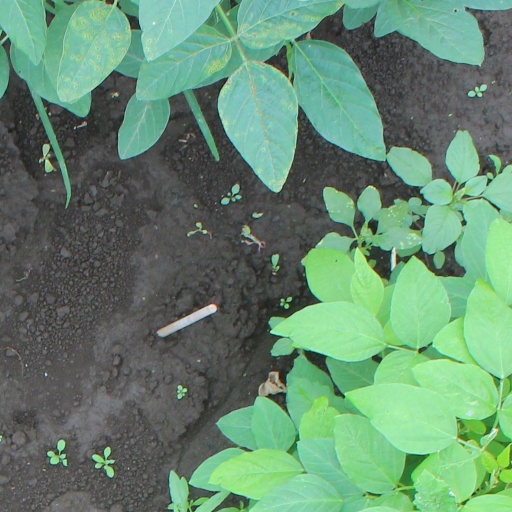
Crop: soybean